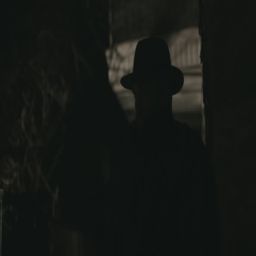
suspicious men in black hat and cloak coming out of the darkness